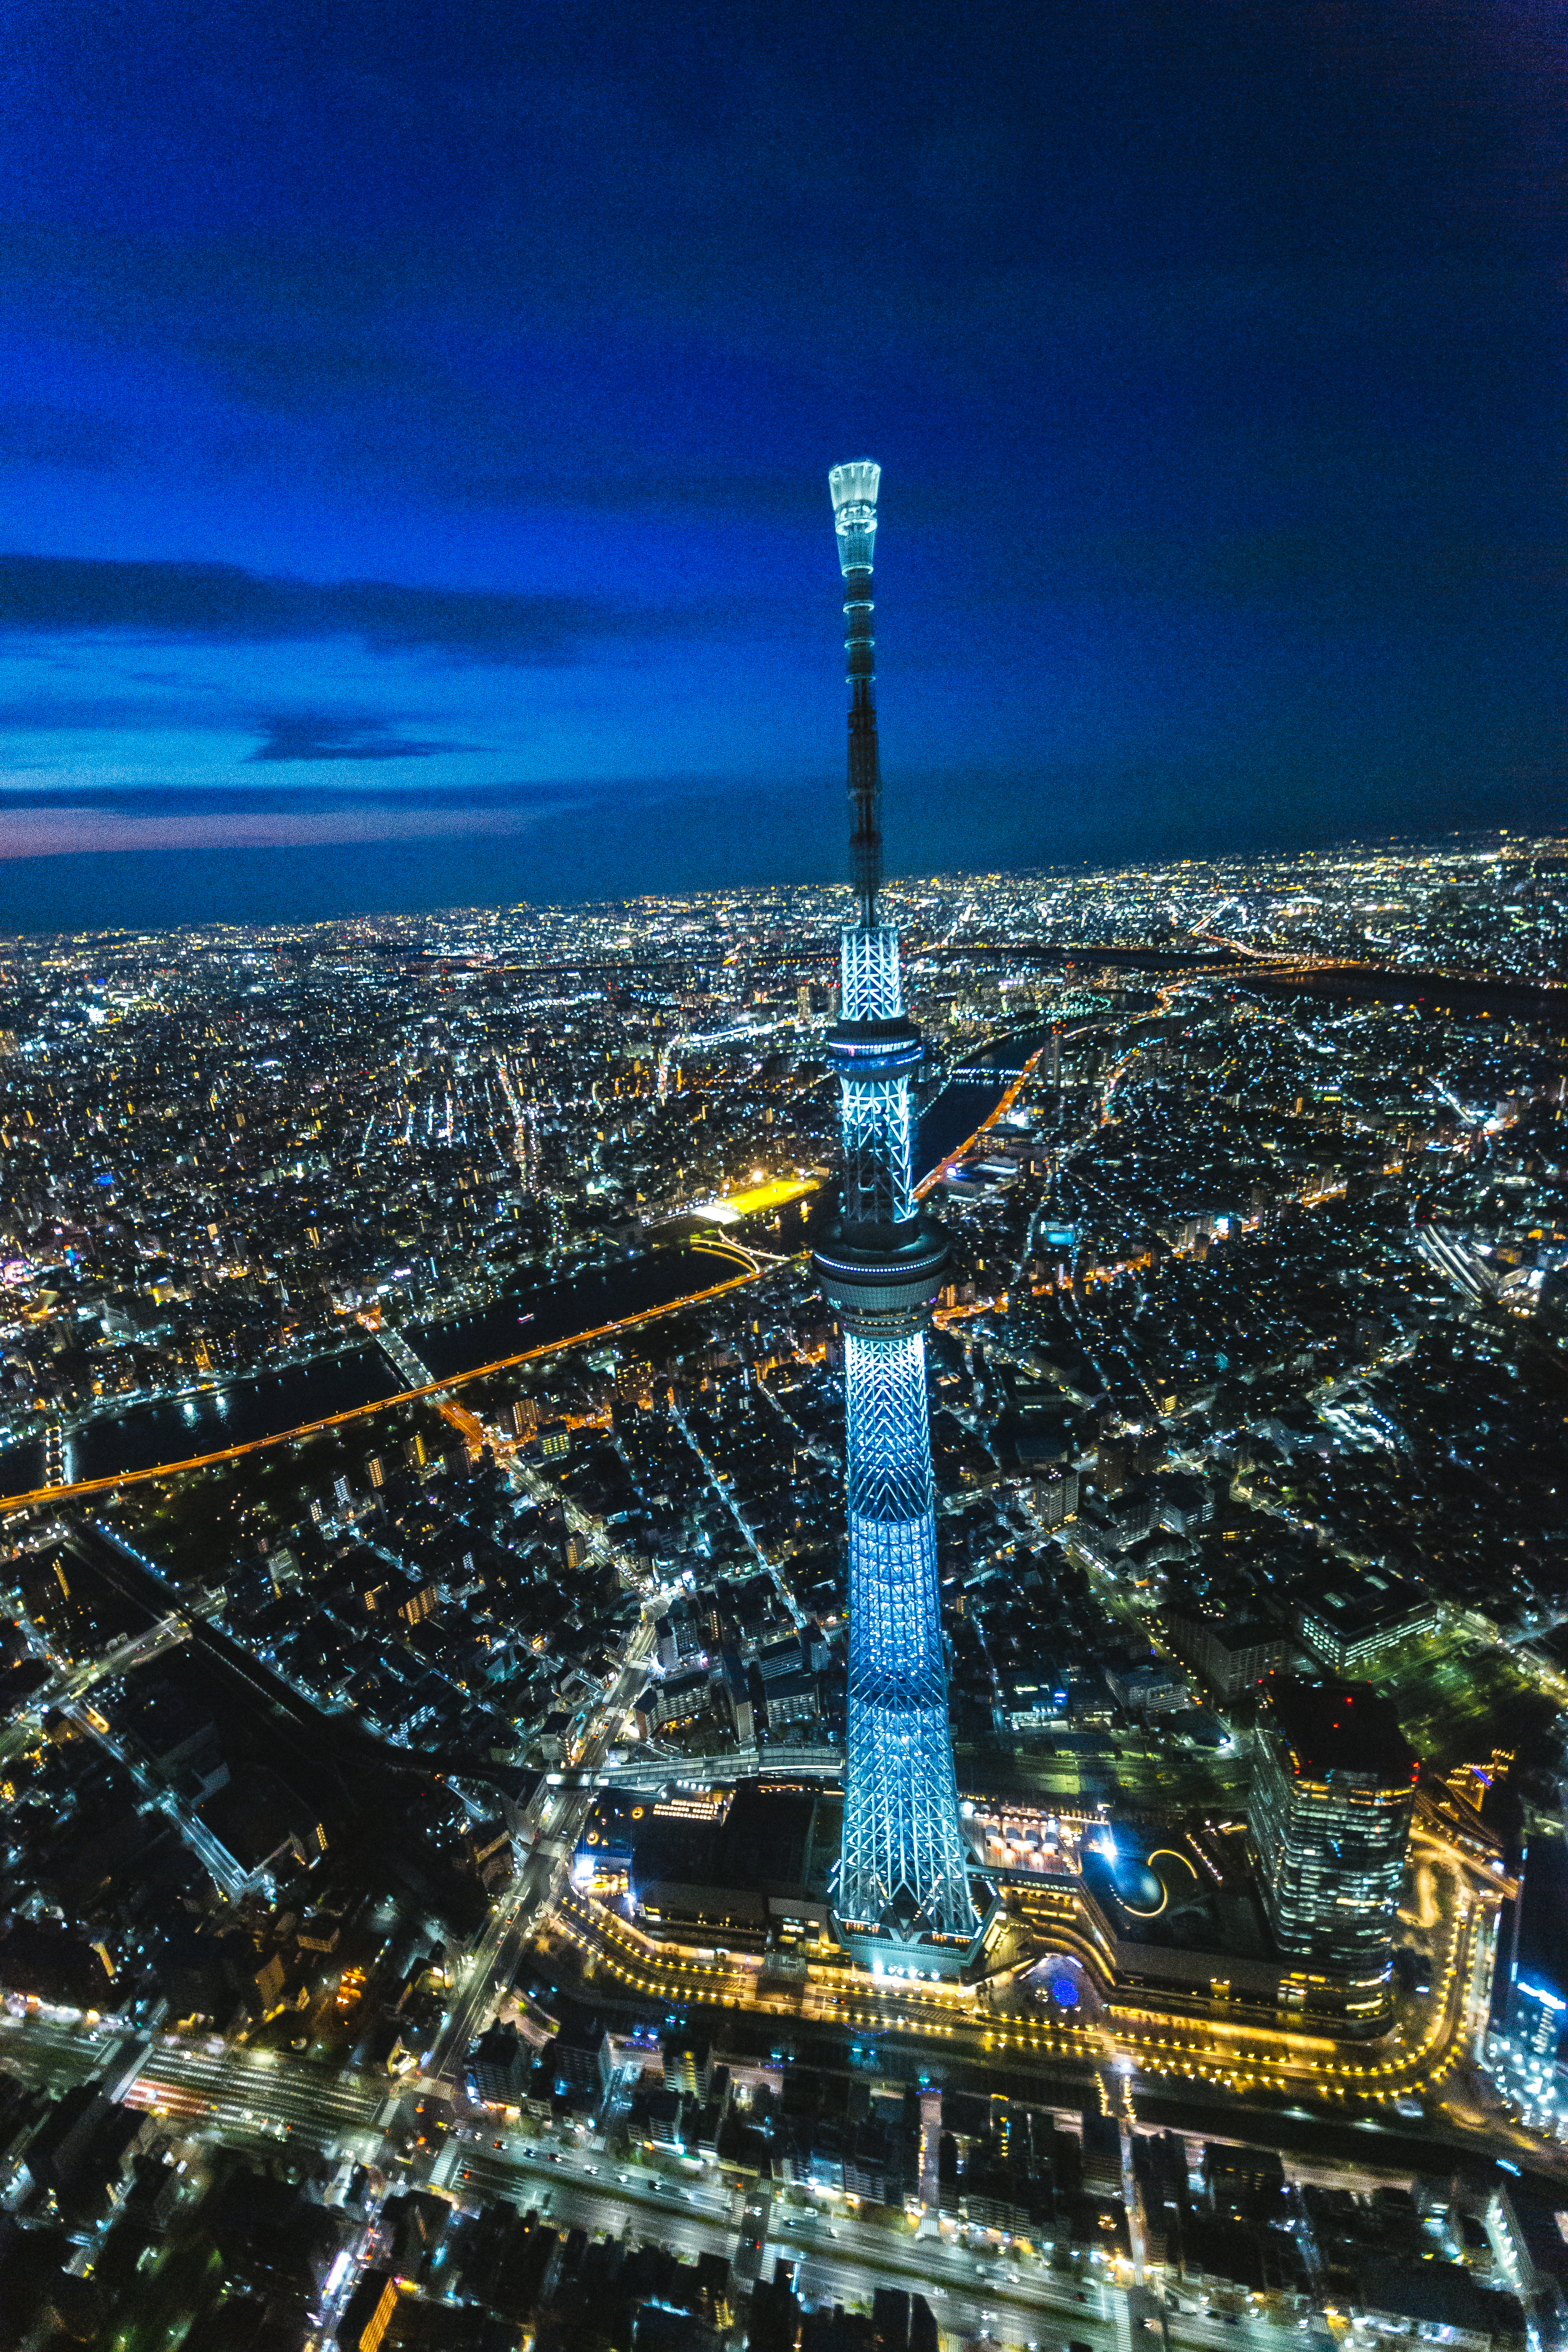
city, metropolitan area, cityscape, landmark, urban area, tower, aerial photography, sky, night, human settlement, metropolis, architecture, building, bird's eye view, skyscraper, tower block, skyline, landscape, tourist attraction, cloud, space, tourism, mixed use, urban design, world, spire